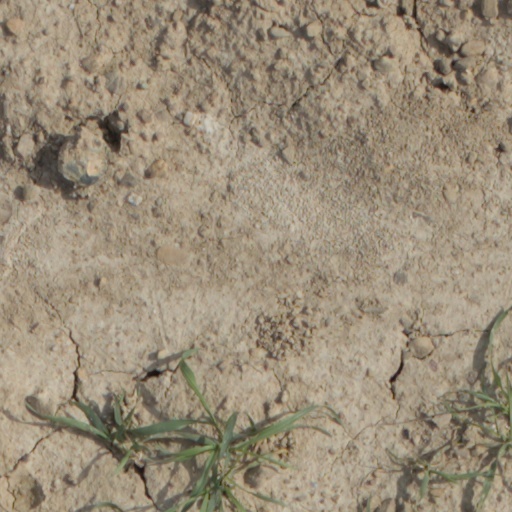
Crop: wheat